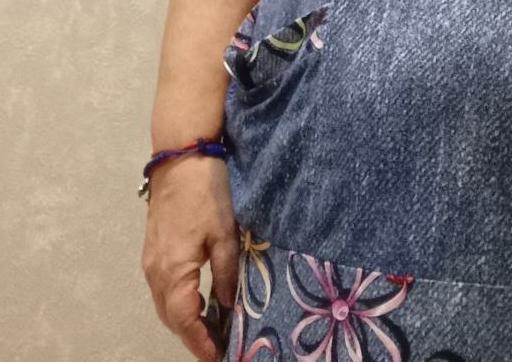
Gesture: no_gesture